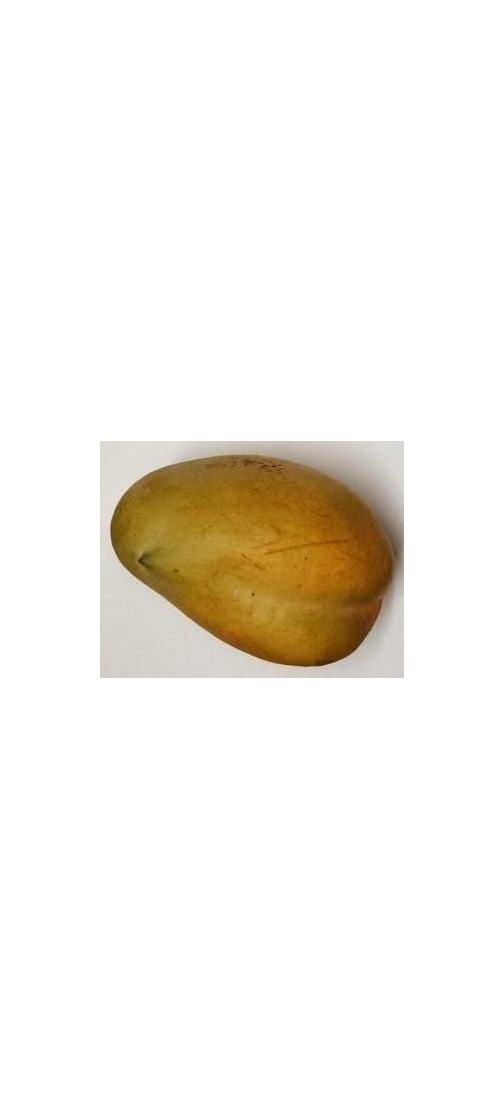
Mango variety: Bari-11